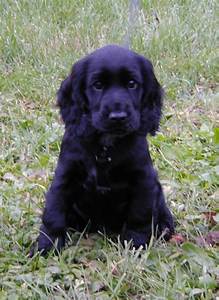
Label: dog